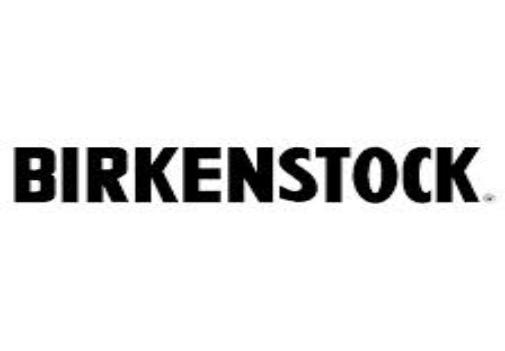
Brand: Birkenstock
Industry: Clothes